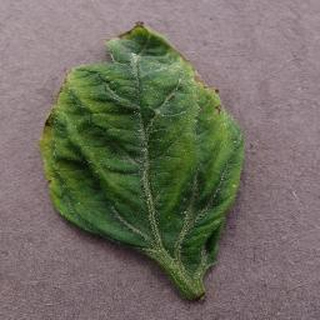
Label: tomato_yellow_leaf_curl_virus